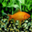
Label: aquarium_fish